Controversy over Abkhaz and South Ossetian independence

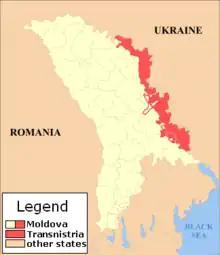
Map of Transnistria

The then president of the unrecognised state of Transnistria Igor Smirnov said that "the Russian leadership, in recognising the independence of Abkhazia and South Ossetia, has underlined the priority of the expression of the will of the people for solution of such problems".